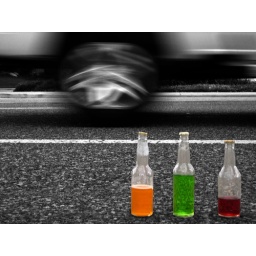
the soda in the green bottle was tarragon (read, herb) flavored and just awful.